Northwood University

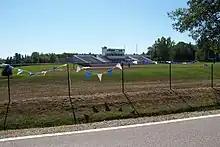
Hantz Stadium in Midland

The athletic teams of Northwood University's Michigan (main) campus are called the Timberwolves. The campus is a member of the NCAA Division II ranks, primarily competing in the Great Midwest Athletic Conference (G-MAC) since the 2022–23 academic year. The Timberwolves previously competed in the Great Lakes Intercollegiate Athletic Conference (GLIAC) from 1972–73 to 1986–87, and again from 1992–93 to 2021–22.